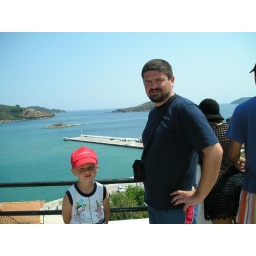
Me and Zaris at the clock tower in Skiatos.